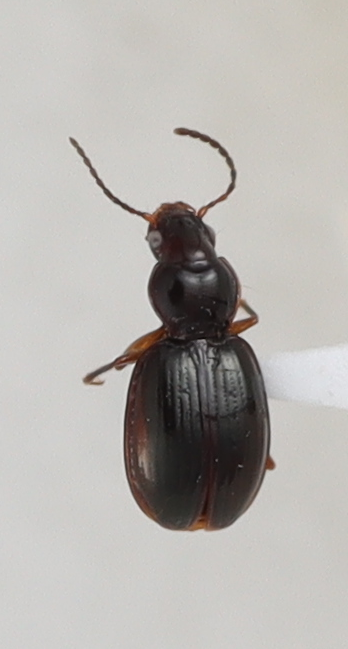
Scientific name: Mecyclothorax konanus
Plot: 14
Trap: S
Collected: 20190911